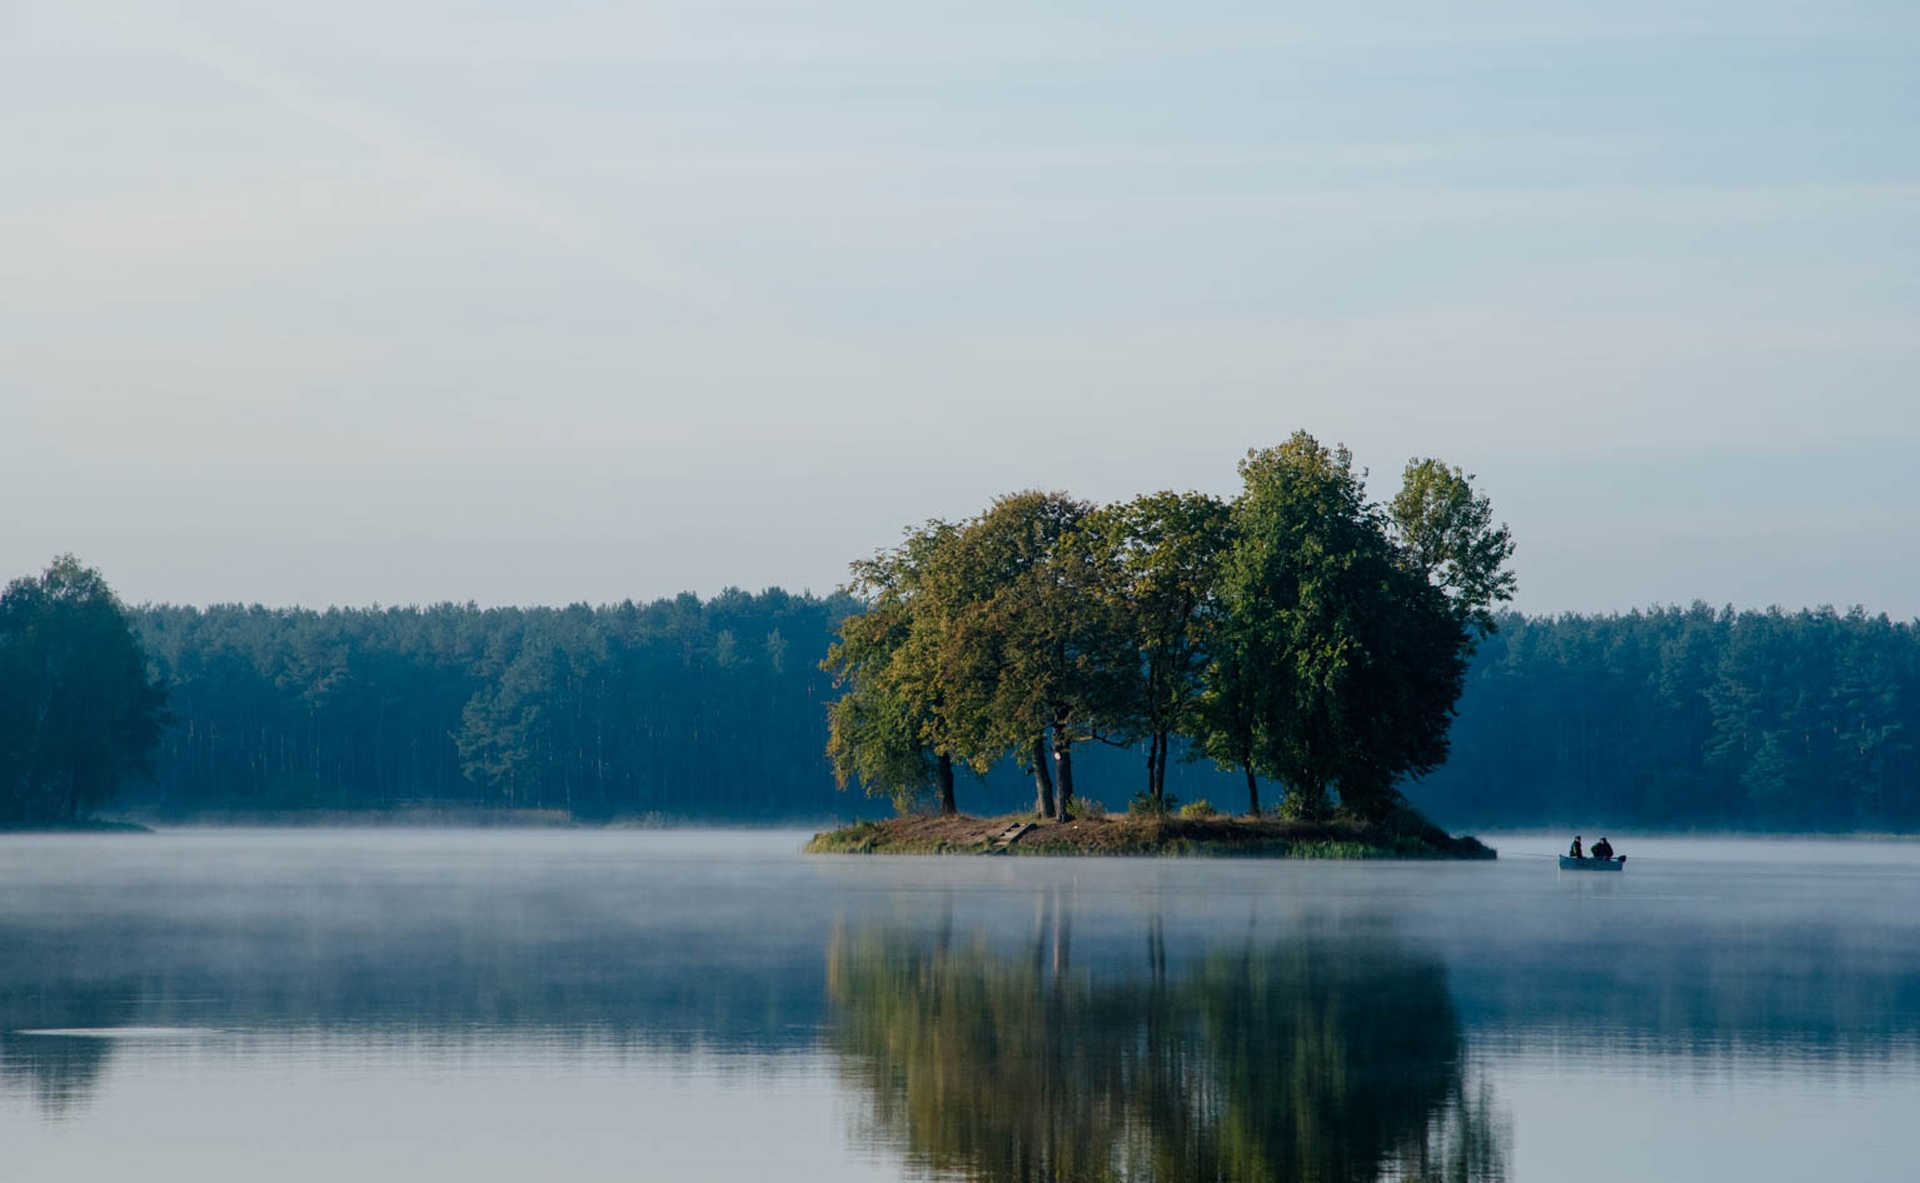
landscape, tree, water, nature, sand, mountain, boat, morning, lake, river, pond, reflection, lagoon, island, reservoir, body of water, poland, loch, the fishermen, atmospheric phenomenon, woody plant